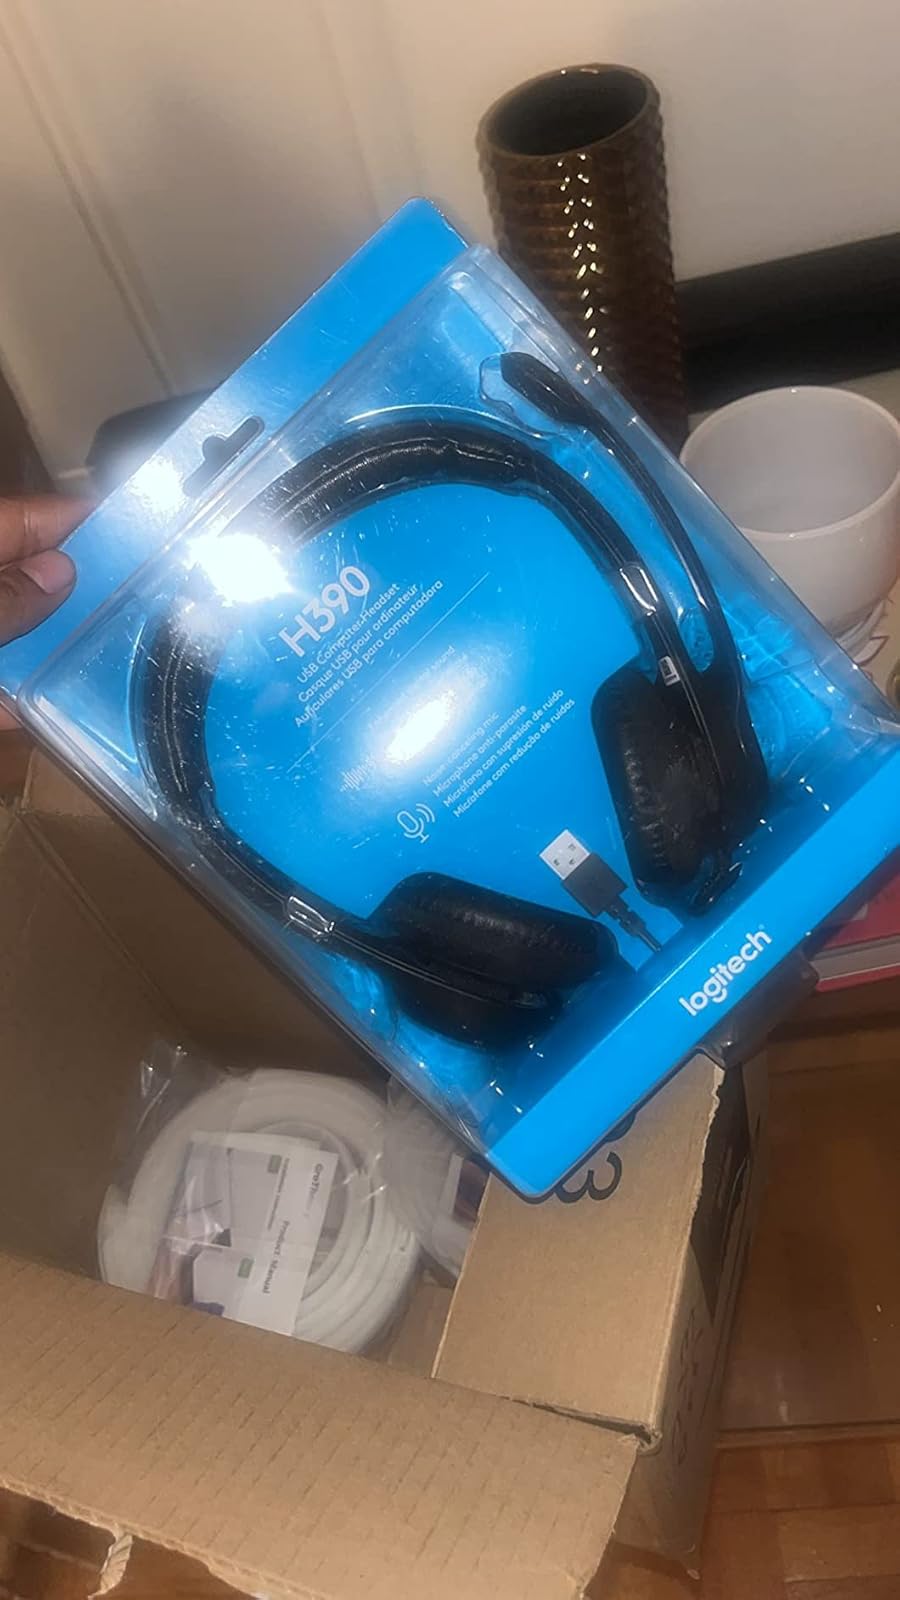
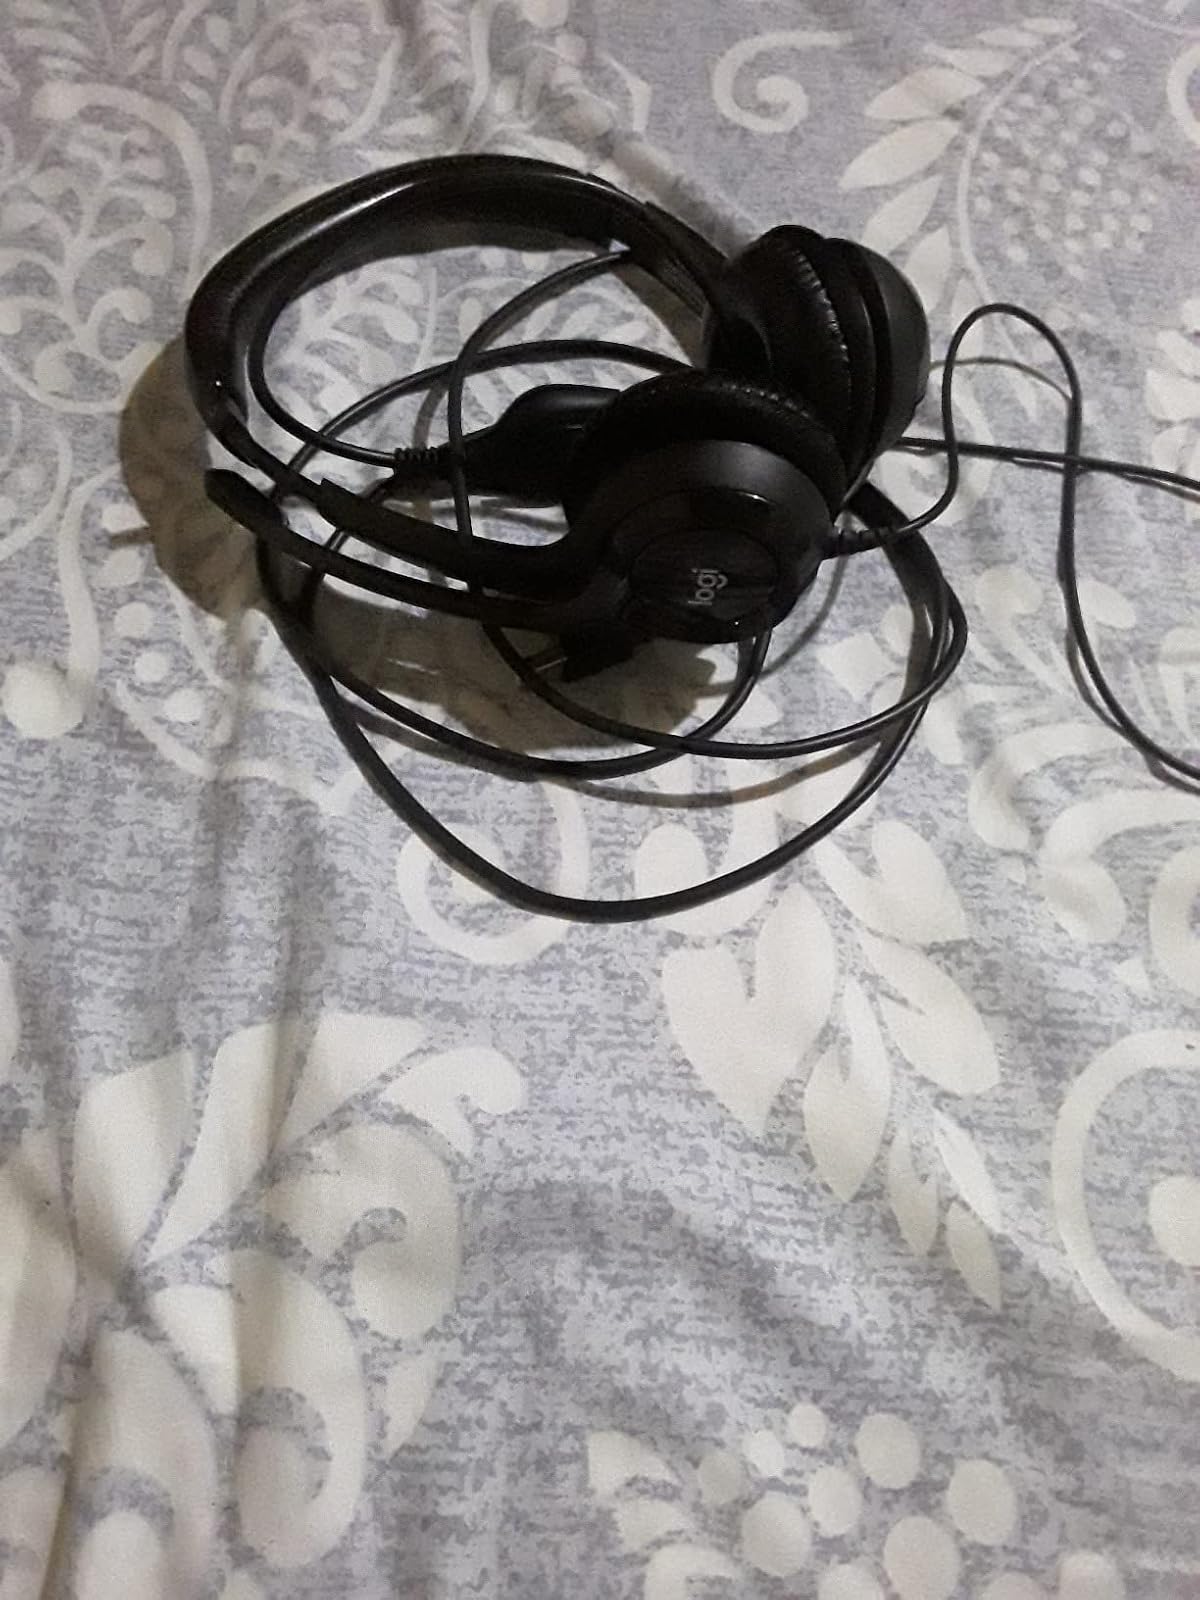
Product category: headphones
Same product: yes